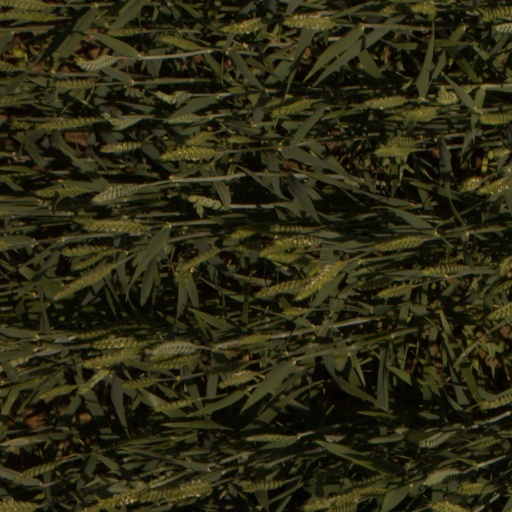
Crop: wheat